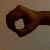
The image shows a hand gesture representing the number 0 in Indian Sign Language.